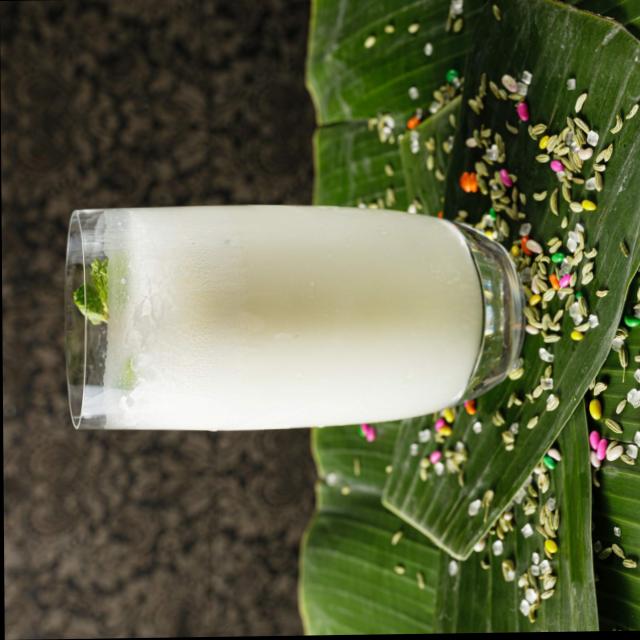
Dish: lassi